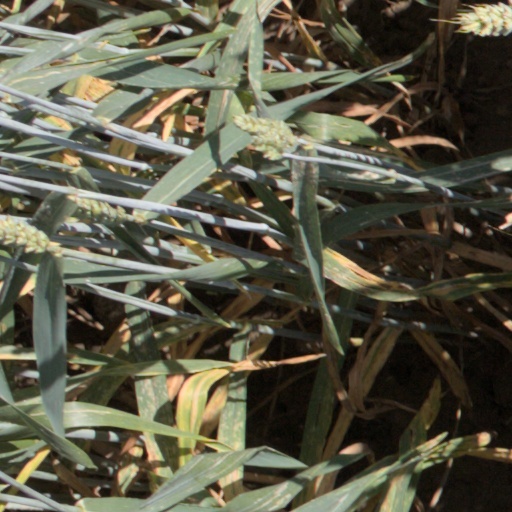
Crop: wheat